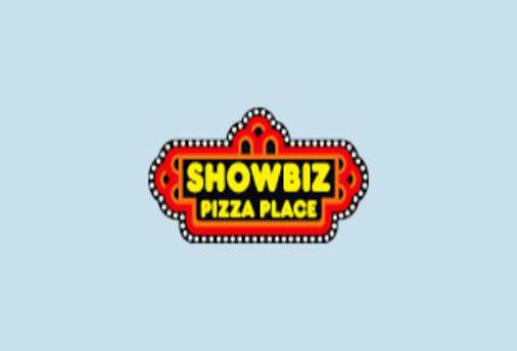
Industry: Food